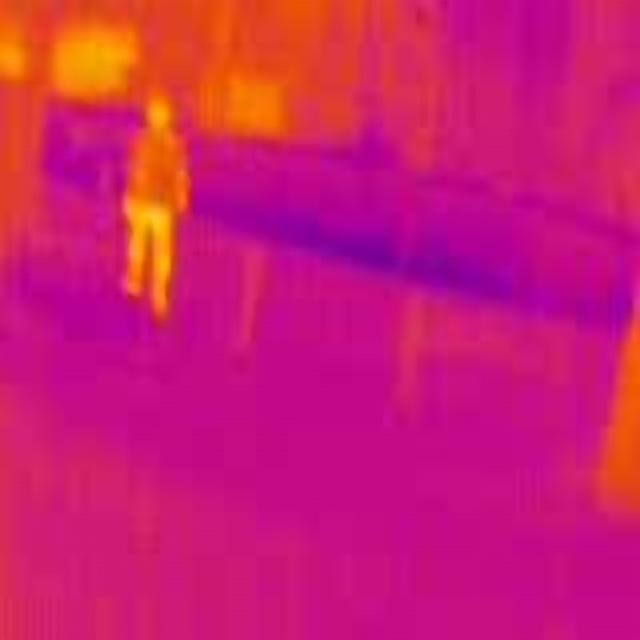
Detected objects:
label: person